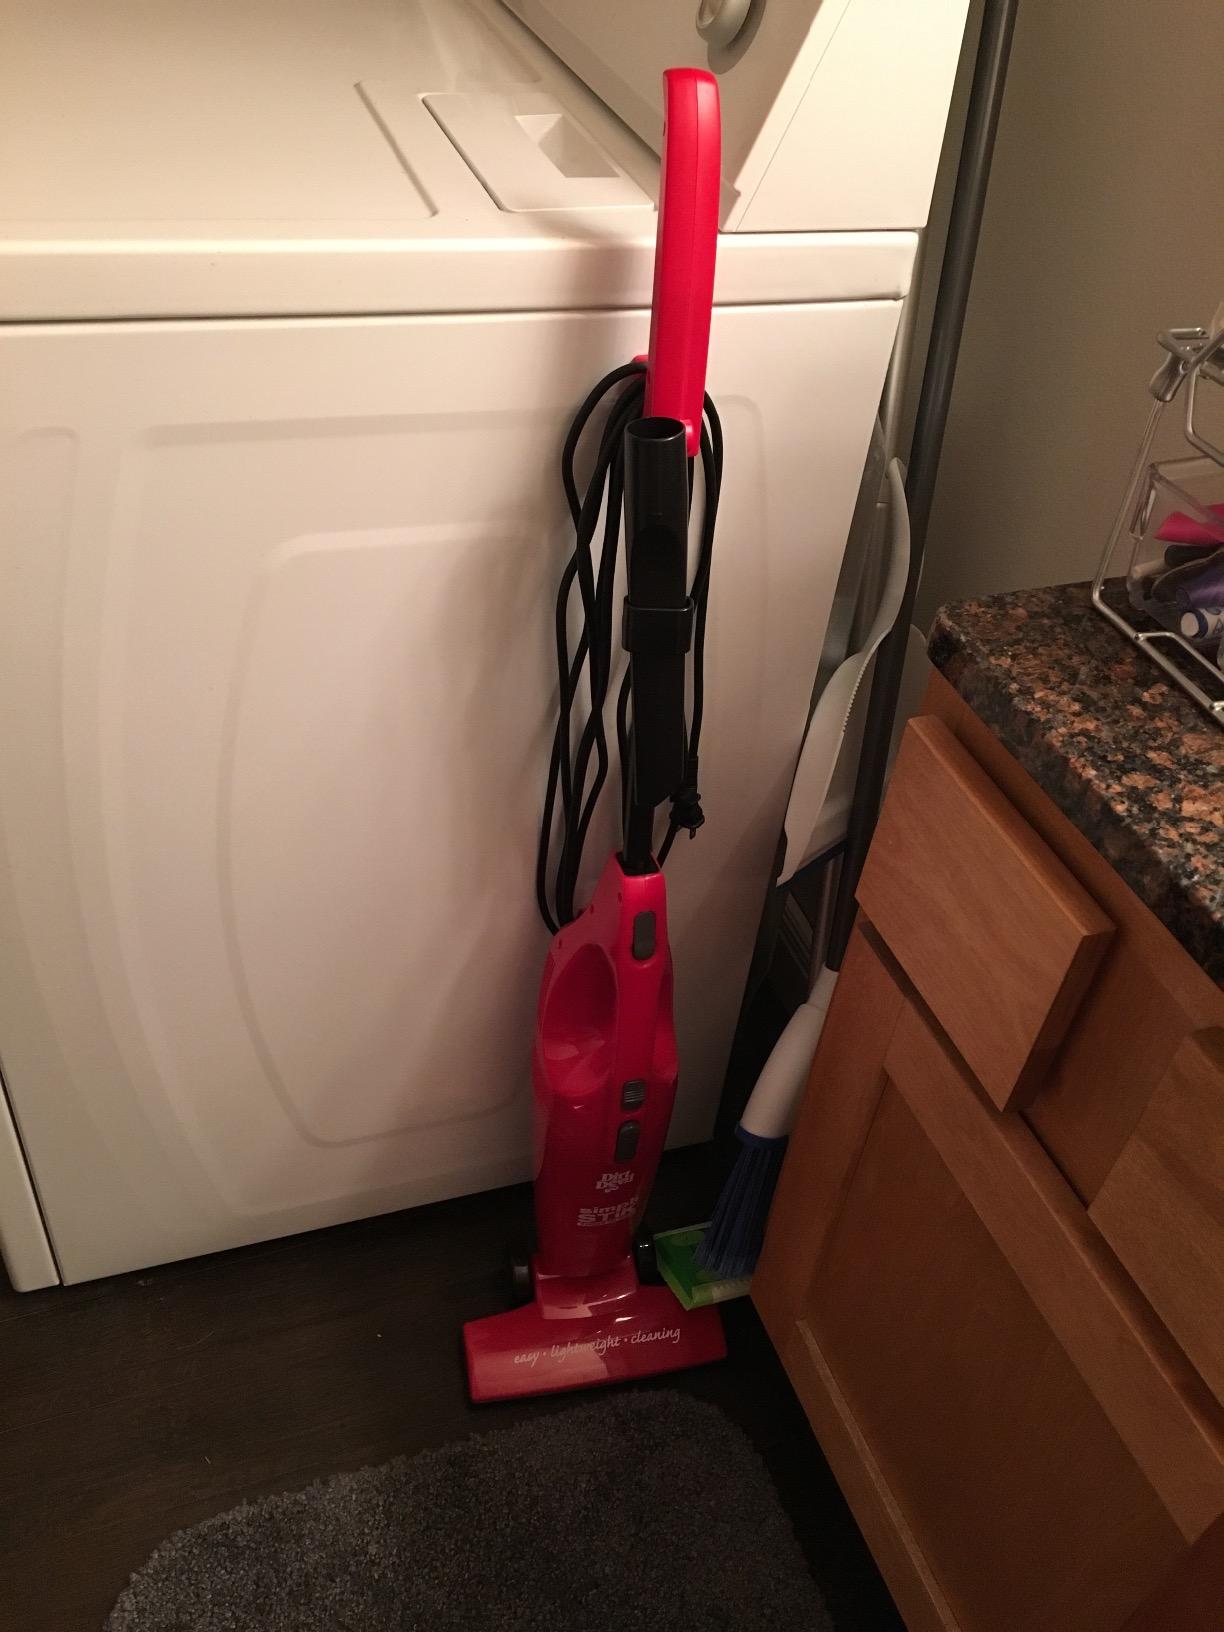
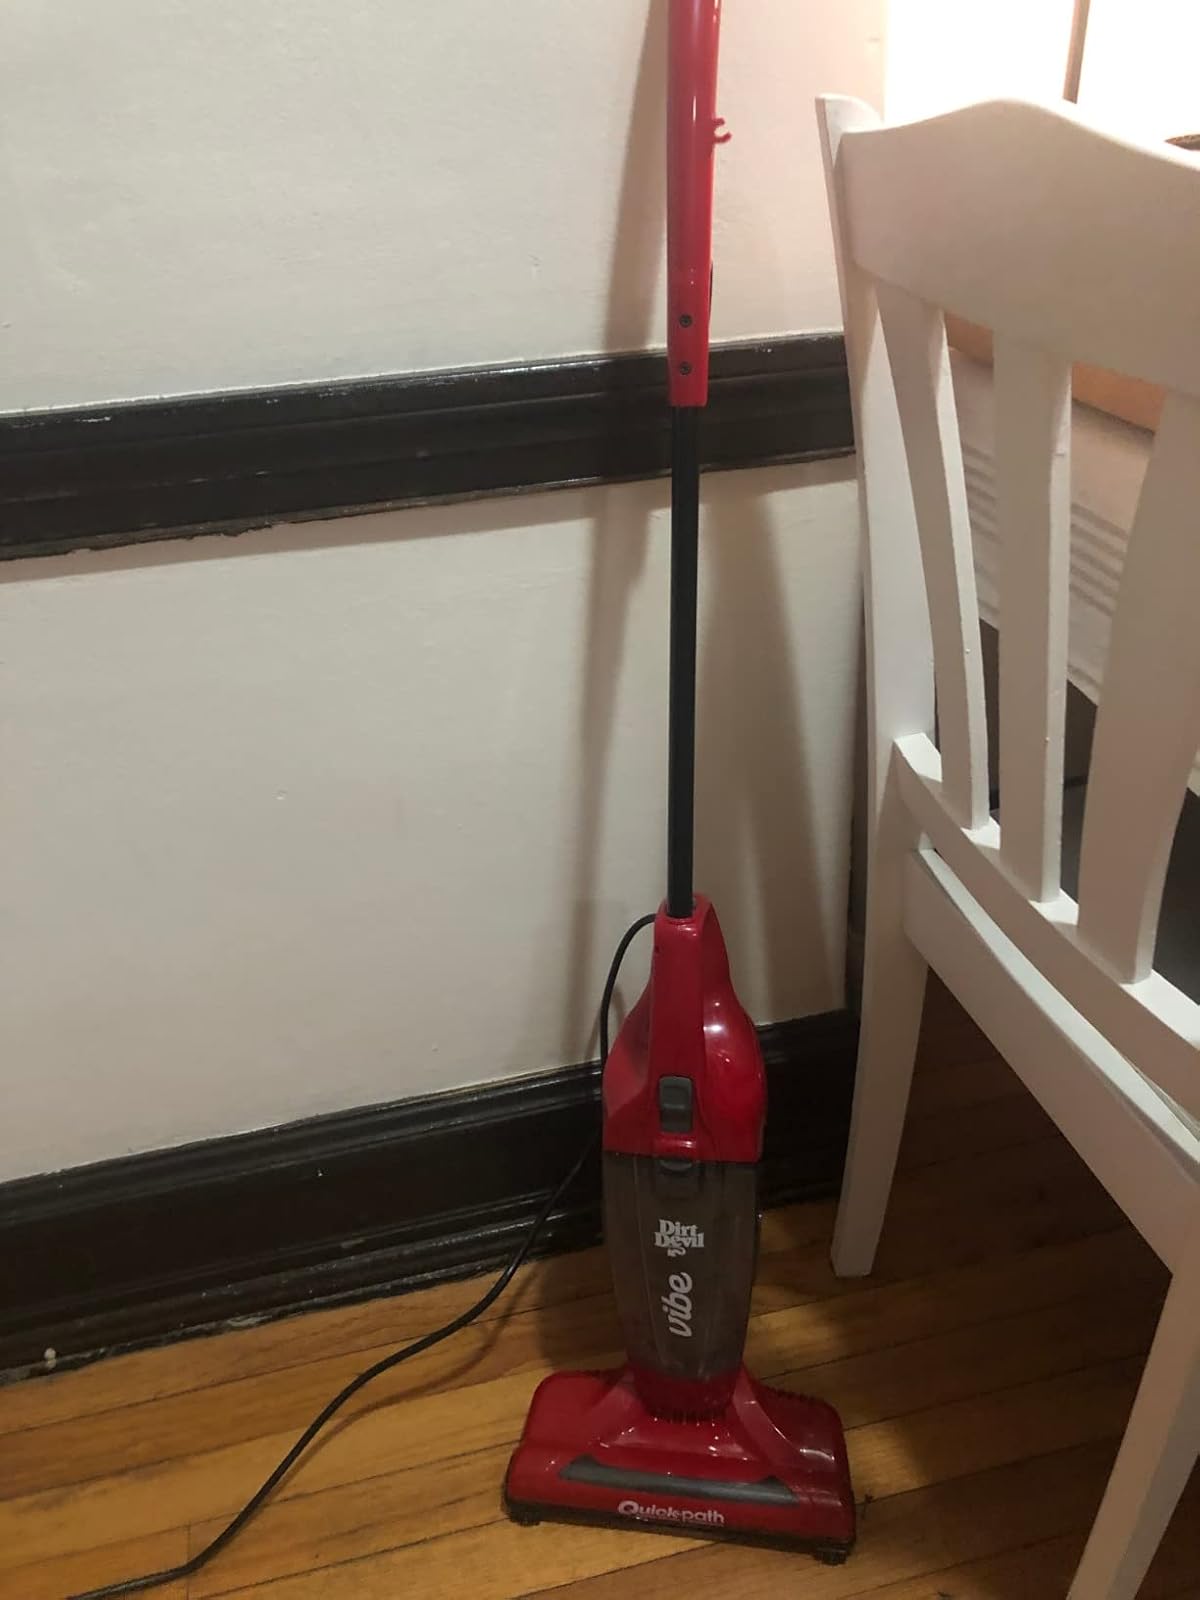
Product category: items_vacuum
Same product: no